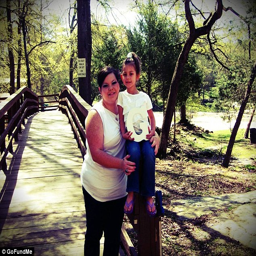
smile for a photo during happier times